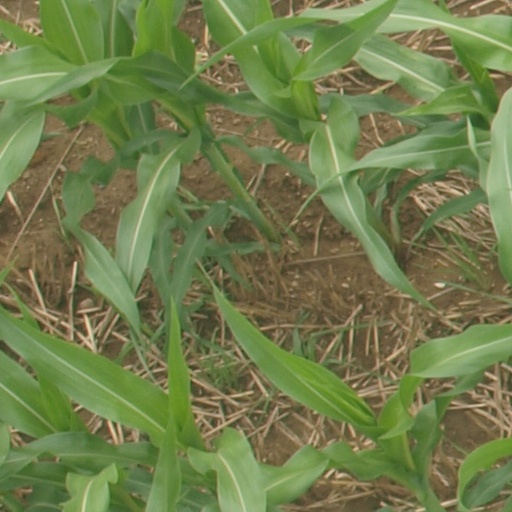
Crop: maize; corn